North Kazakhstan Region

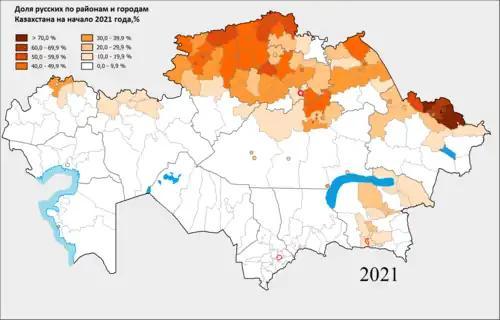
The share Russians by districts and cities of regional and republican subordination Kazakhstan in 2024

The region is administratively divided into thirteen districts and the city of Petropavl.